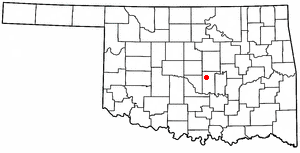
La ville de Bethel Acres est située dans le comté de Pottawatomie, dans l’État d’Oklahoma, aux États-Unis. Lors du recensement de 2010, elle comptait 2 895 habitants.